Putin khuylo!

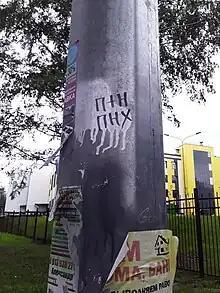
Marker graffiti "ПТН ПНХ" (PTN PNKh). "ПНХ" stands for пошёл на́ хуй ("poshól ná khuy"), "go fuck yourself", so the graffiti can be translated as "PTN GFY", "Putin go fuck yourself"). Novosibirsk Akademgorodok, Russia, July 2022.

The obscene term ("mat") is variously transliterated as "huilo", "huylo", "khuilo", "khuylo", or "chujlo". Also there are dialect variants ("huila"), ("huibla"). Its core is ("huy"), literally "penis", in both Russian and Ukrainian. Combined with the suffix "-lo," it is a personal insult. It can be translated as "dickhead", but its connotation is far more pejorative in those languages than in English.